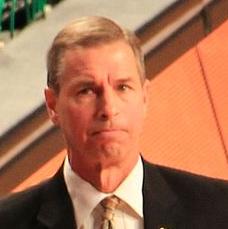
Age: 60